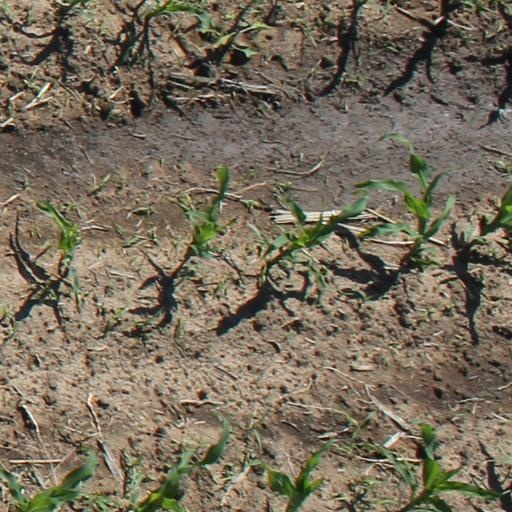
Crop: maize; corn